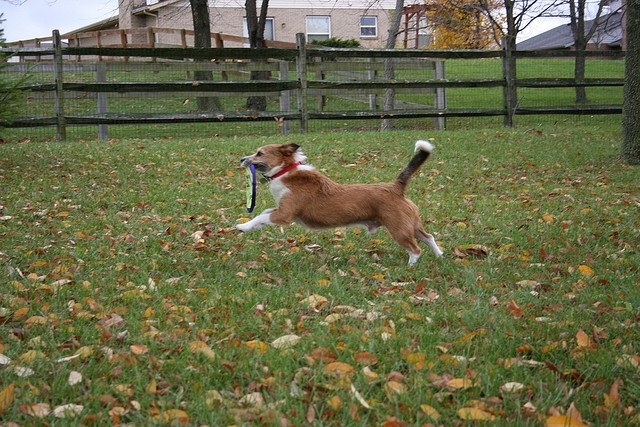
The dog runs through a field with a Frisbee in it's jaws.
A dog running on top of a field with a frisbee in it's mouth.
A dog runs in the grass while holding a frisbee.
A dog that is running on the grass with a Fribee in its mouth.
A dog runs through the field carrying something in his mouth.